Christian Waagepetersen

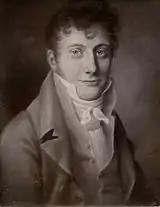
Christian Waagepetersen

Christian Waage Petersen was born on 6 September 1787 in Copenhagen, the son of Lorentz Petersen and his wife Sophie Magdalene Worm (1765–1832). His father worked for a councilman named Waage but later established himself as a wine merchant. Waagepetersen was taught the trade by his father before completing his training at trade offices abroad.